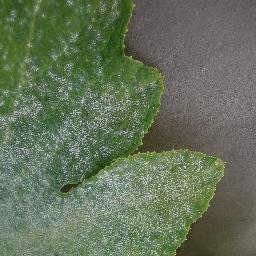
Label: Squash___Powdery_mildew